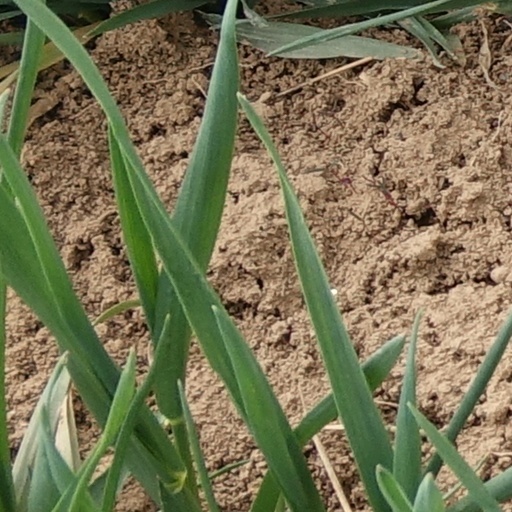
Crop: wheat